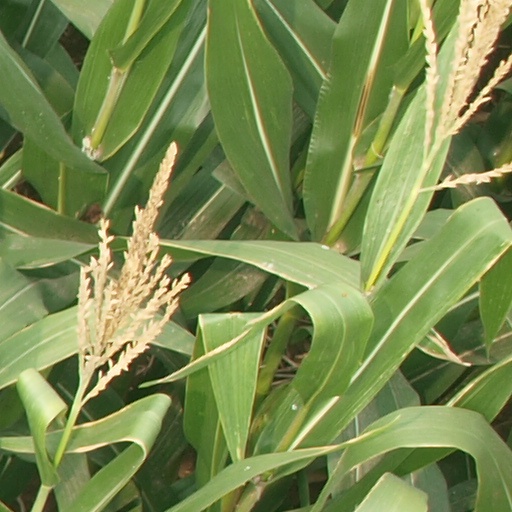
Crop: maize; corn